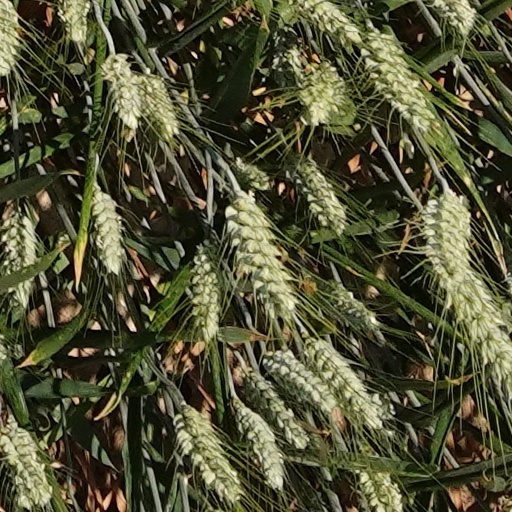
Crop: wheat